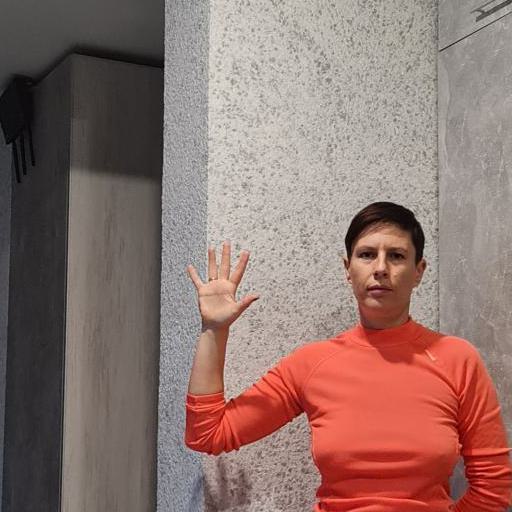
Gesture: palm